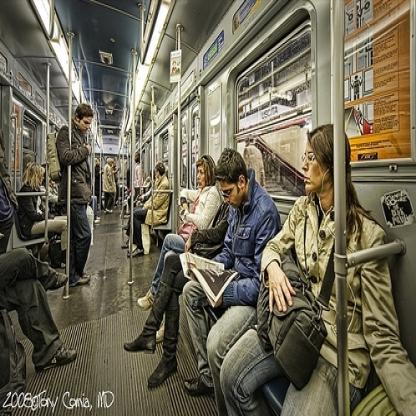
Scene: Indoor